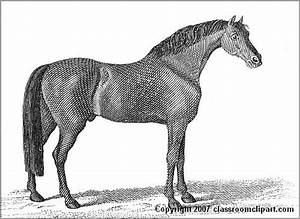
Label: cavallo